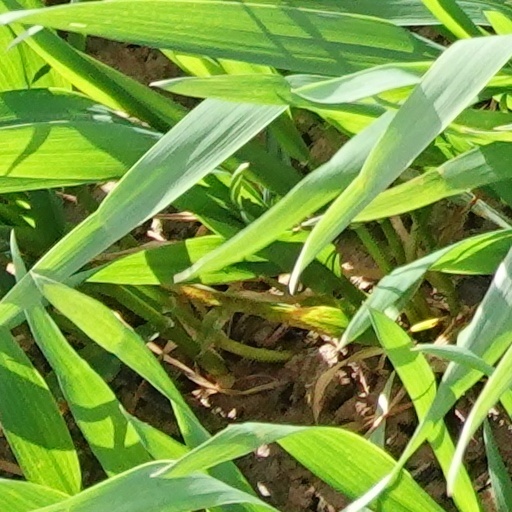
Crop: wheat